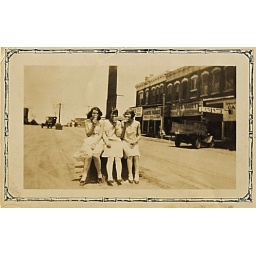
Photo taken in Mid 1930'S. The pole behind the girls was one of the street lights.